Battle of Chosin Reservoir

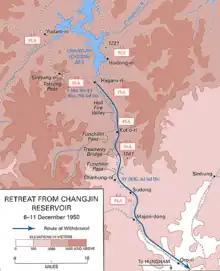
A map of the Retreat from the Changjin (Chosin) Reservoir

Given the critical manpower shortage at Hagaru-ri, on 29 November, Smith ordered Colonel Lewis "Chesty" Puller of the First Marine Regiment to assemble a task force to be sent north from Kot'o-ri to open the road south of Hagaru-ri. A task force was formed with 921 troops from 41 (Royal Marine) Commando, G Company of the 1st Marines and B Company of the 31st Infantry. It was dubbed "Task Force Drysdale" after its commander, Lieutenant Colonel Douglas B. Drysdale, who also commanded 41 Commando.